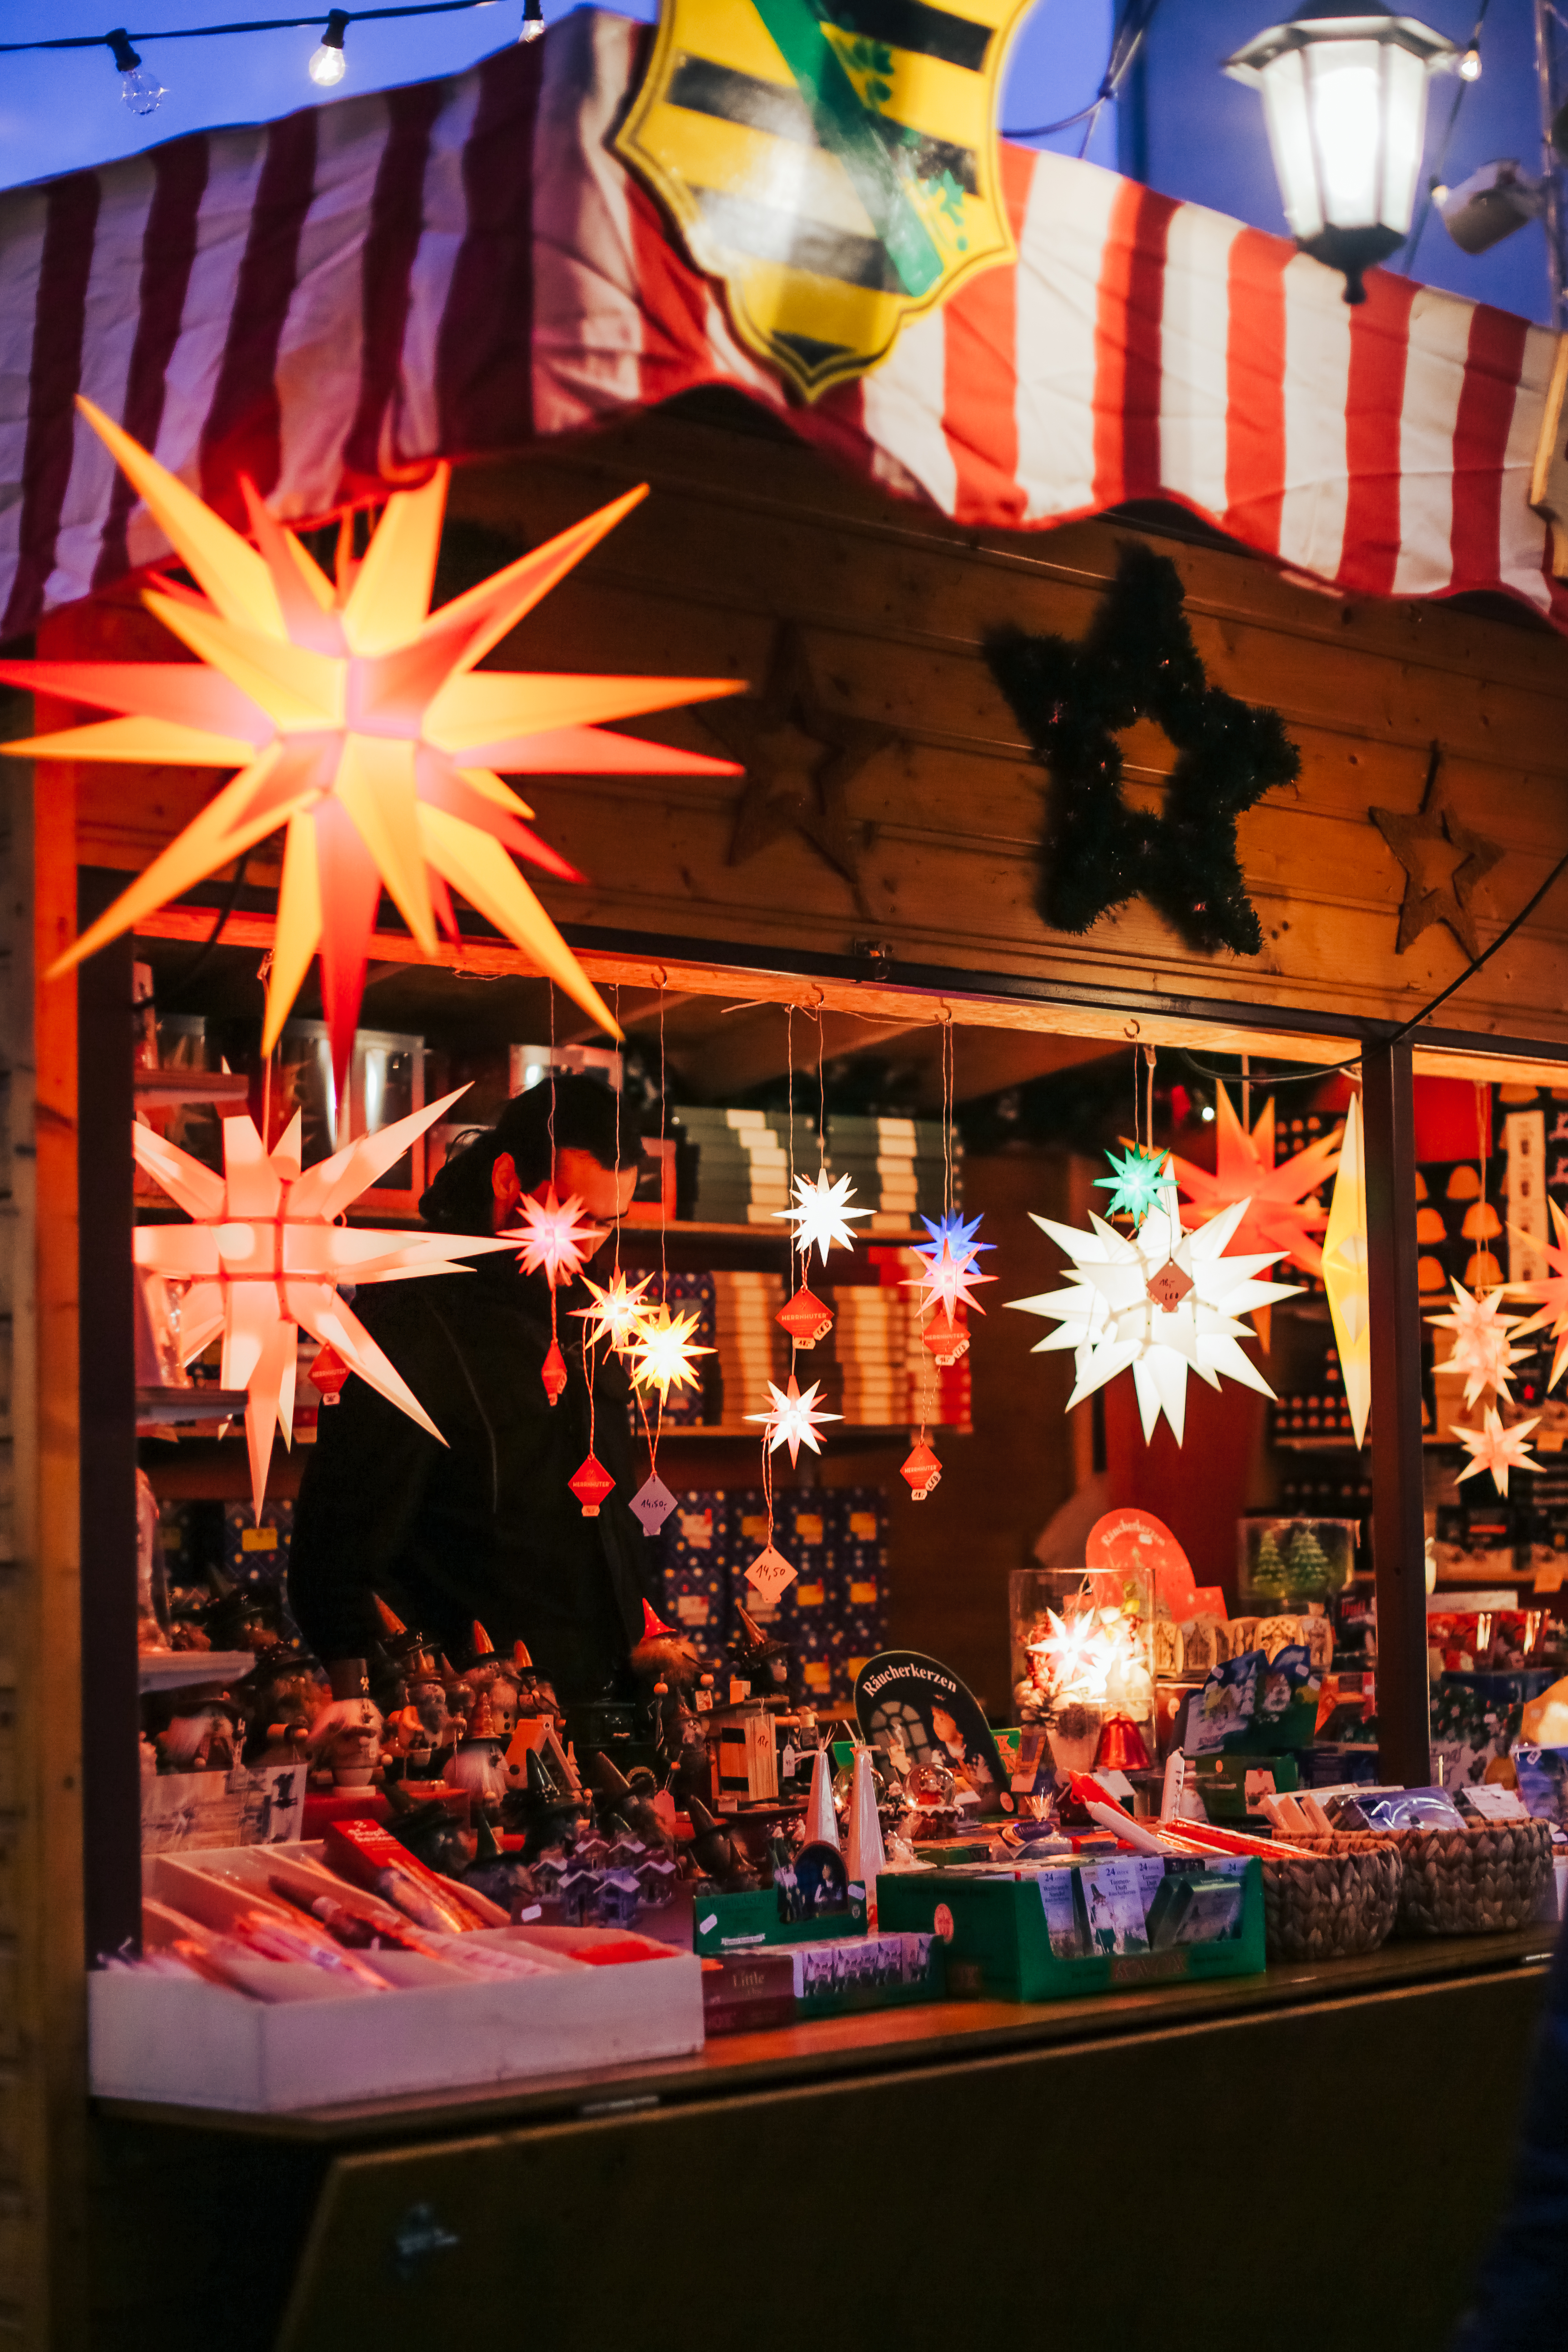
city, light, lighting, fete